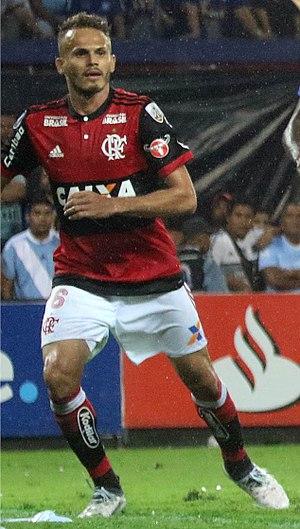
Renê Rodrigues Martins dit Renê, né le 14 septembre 1992 à Picos, est un footballeur brésilien qui évolue au poste d'arrière gauche au Flamengo.